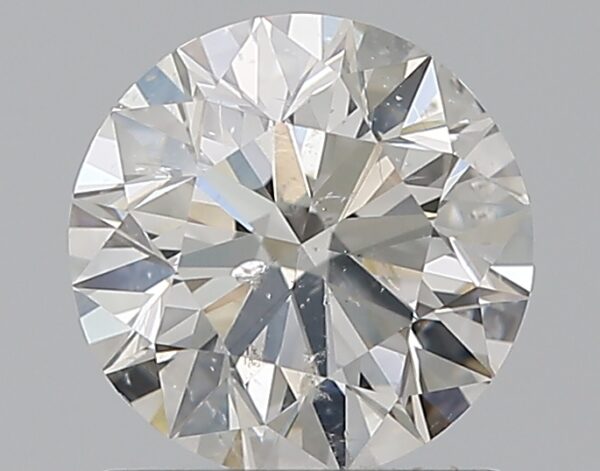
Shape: round
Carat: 1
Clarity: SI2
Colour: G
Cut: EX
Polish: EX
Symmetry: EX
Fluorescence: N
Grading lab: GIA
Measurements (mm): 6.34 x 6.38 x 3.99